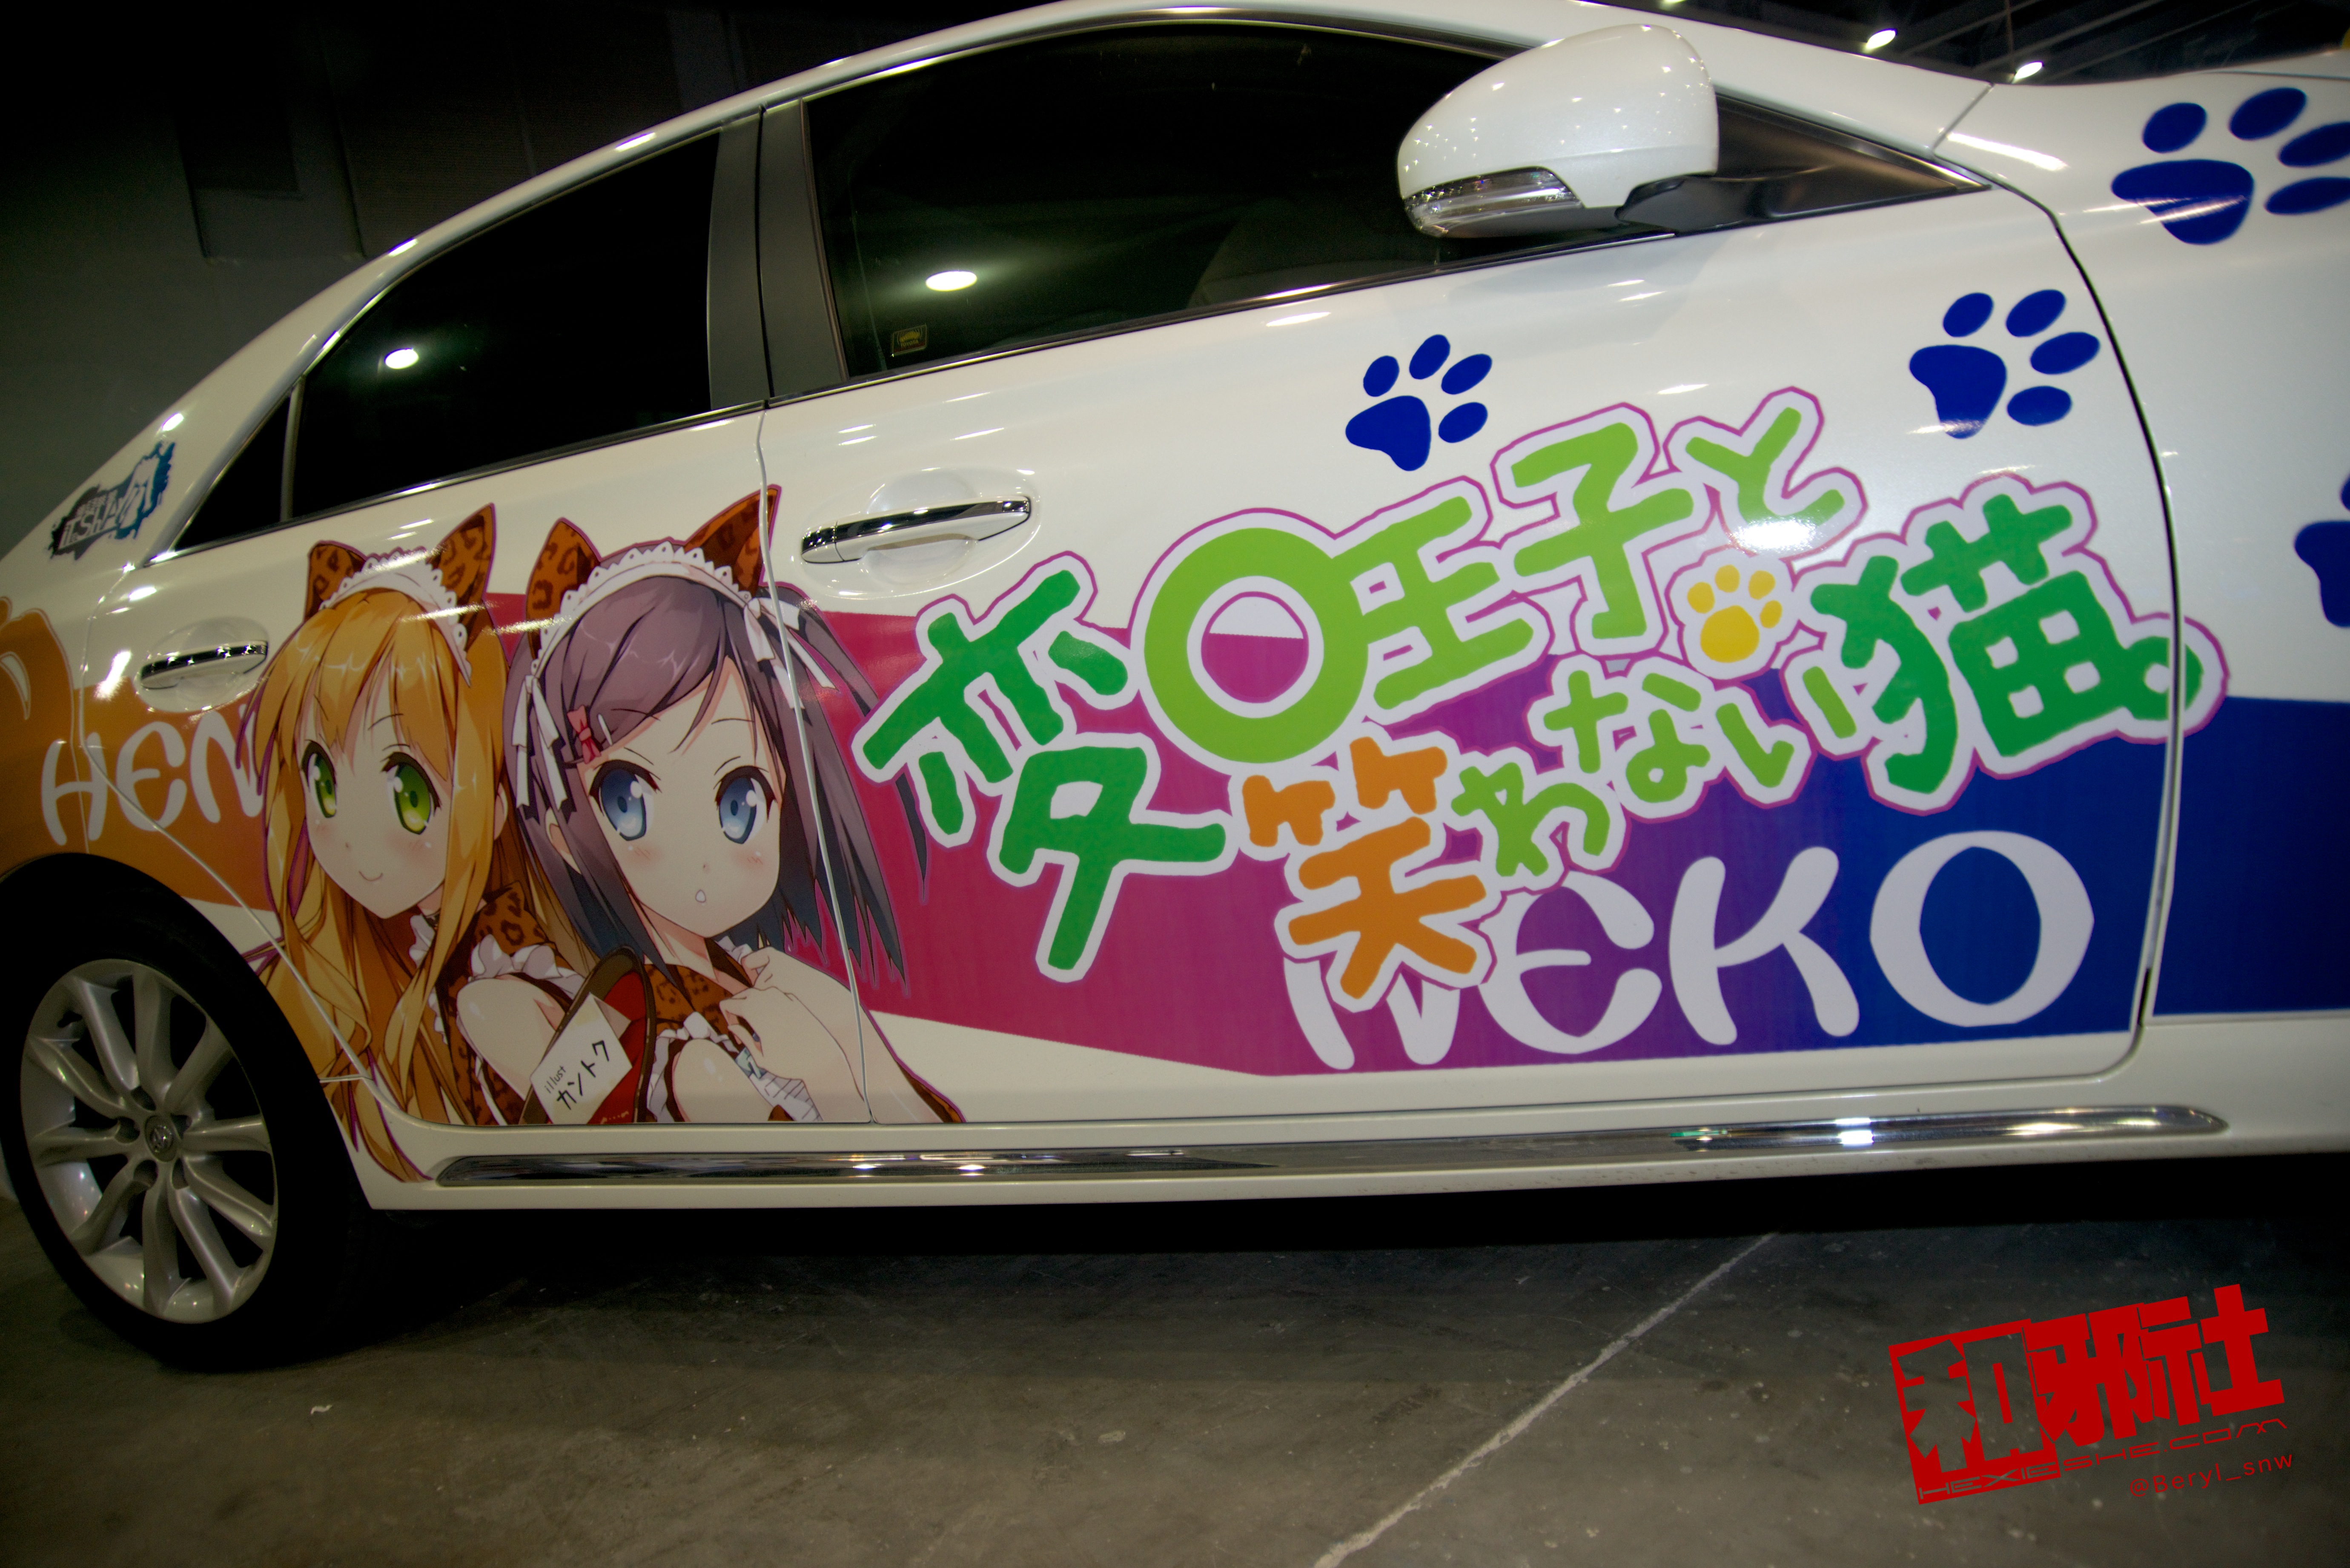
girl, car, cute, vehicle, cosplay, girls, canton, costume, china, anime, comic, comiccon, guangzhou, acg, cos, auto show, automobile make, automotive exterior, compact car, vehicle registration plate